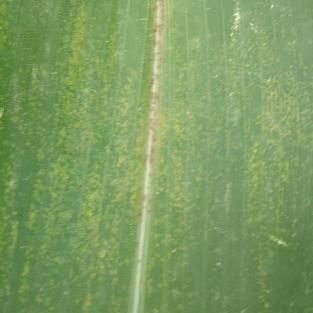
Crop: Maize
Condition: rust-d